Charles Ernest Hosking Jr.

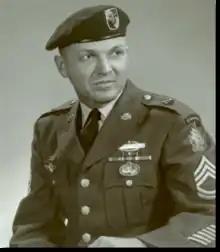
Charles Ernest Hosking Jr. before going to serve in Vietnam c. 1965

Charles Ernest Hosking Jr. (May 12, 1924 – March 21, 1967) was a United States Army Special Forces soldier who received the U.S. military's highest decoration, the Medal of Honor, for his actions in the Vietnam War. He was awarded the medal posthumously for holding a Viet Cong prisoner with a live grenade, taking the brunt of the blast rather than allowing the prisoner to reach several of his commanders.